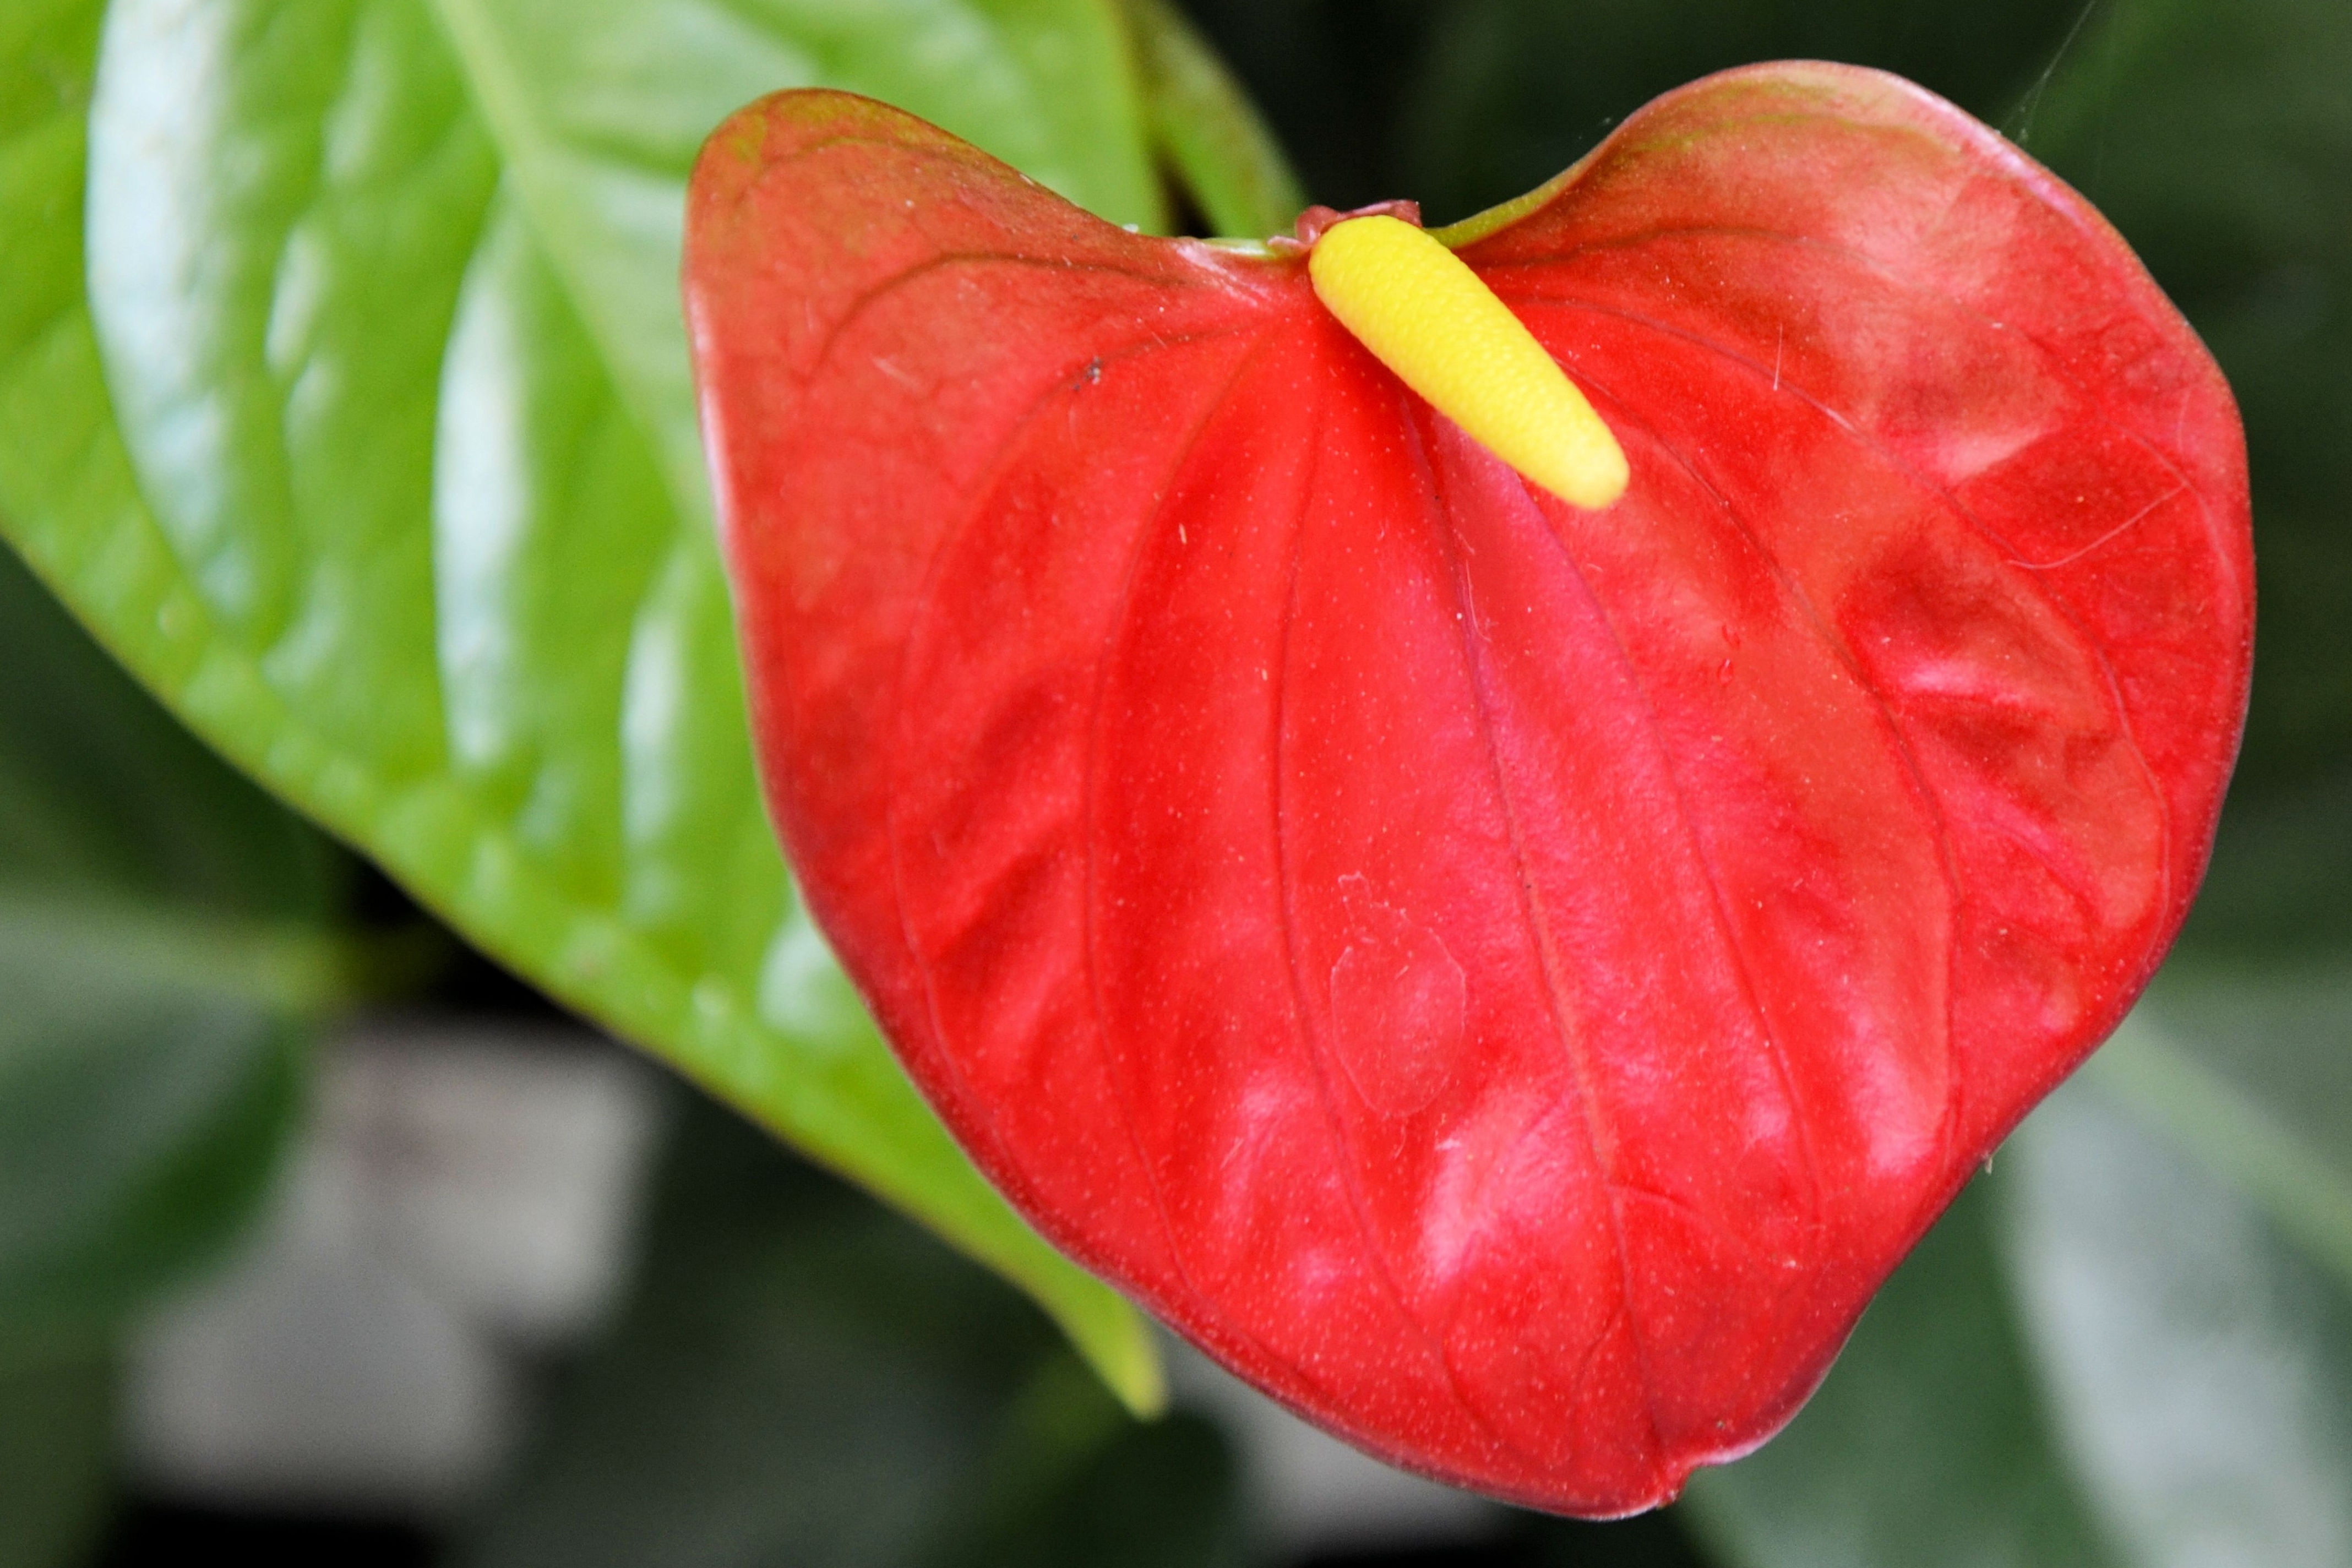
plant, leaf, flower, petal, red, produce, botany, flora, close up, anthurium, flamingo flower, macro photography, flowering plant, land plant